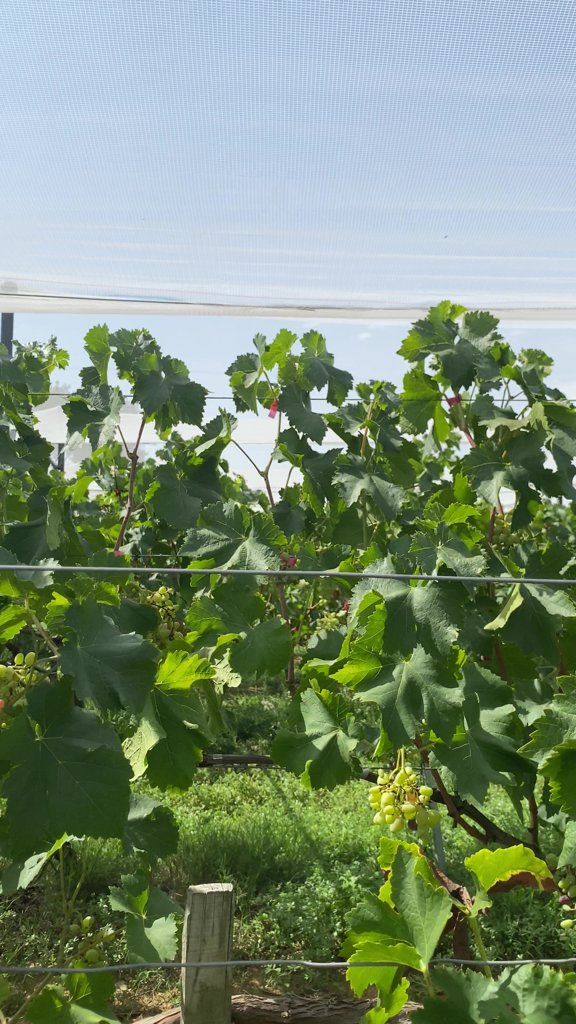
Berries visible: 63
Grape clusters: 4